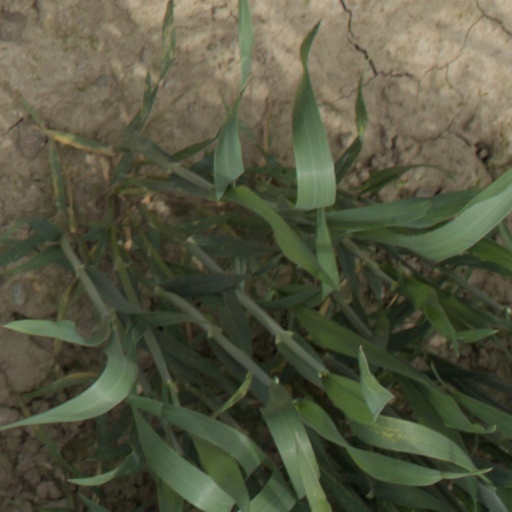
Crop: wheat